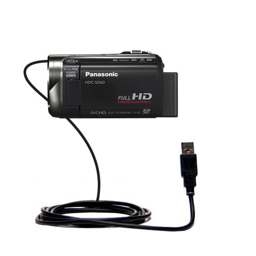
cable compatible with the video camera